Malaysia Marine and Heavy Engineering

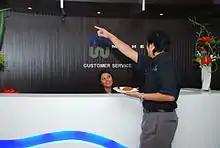
Customer service in MHB office

MHB was incorporated in Malaysia in 1989 as a private limited company, under the name MSE Holdings Sdn Bhd. In June 2010, when MSE Holdings was upgraded into a public company, its name was changed to Malaysia Marine and Heavy Engineering Holdings Berhad (MHB).